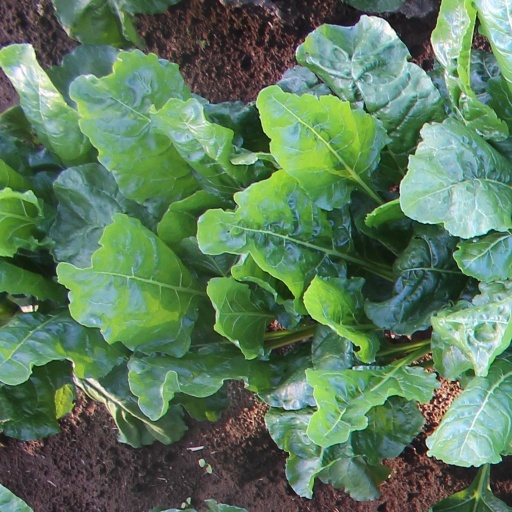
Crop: sugar beet